Federico Santa María Technical University

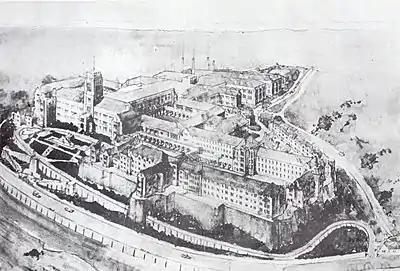

As of 2025, the president of the UTFSM Directive Council is Ms. Yessica Cartagena. The following table summarizes the different presidents the UTFSM has had in its history.